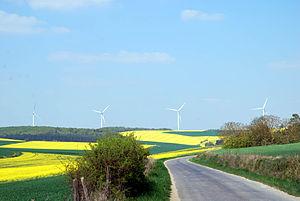
Eoliennes aux Clérimois (Yonne France)
Les Clérimois est une commune française située dans le département de l'Yonne en région Bourgogne-Franche-Comté.